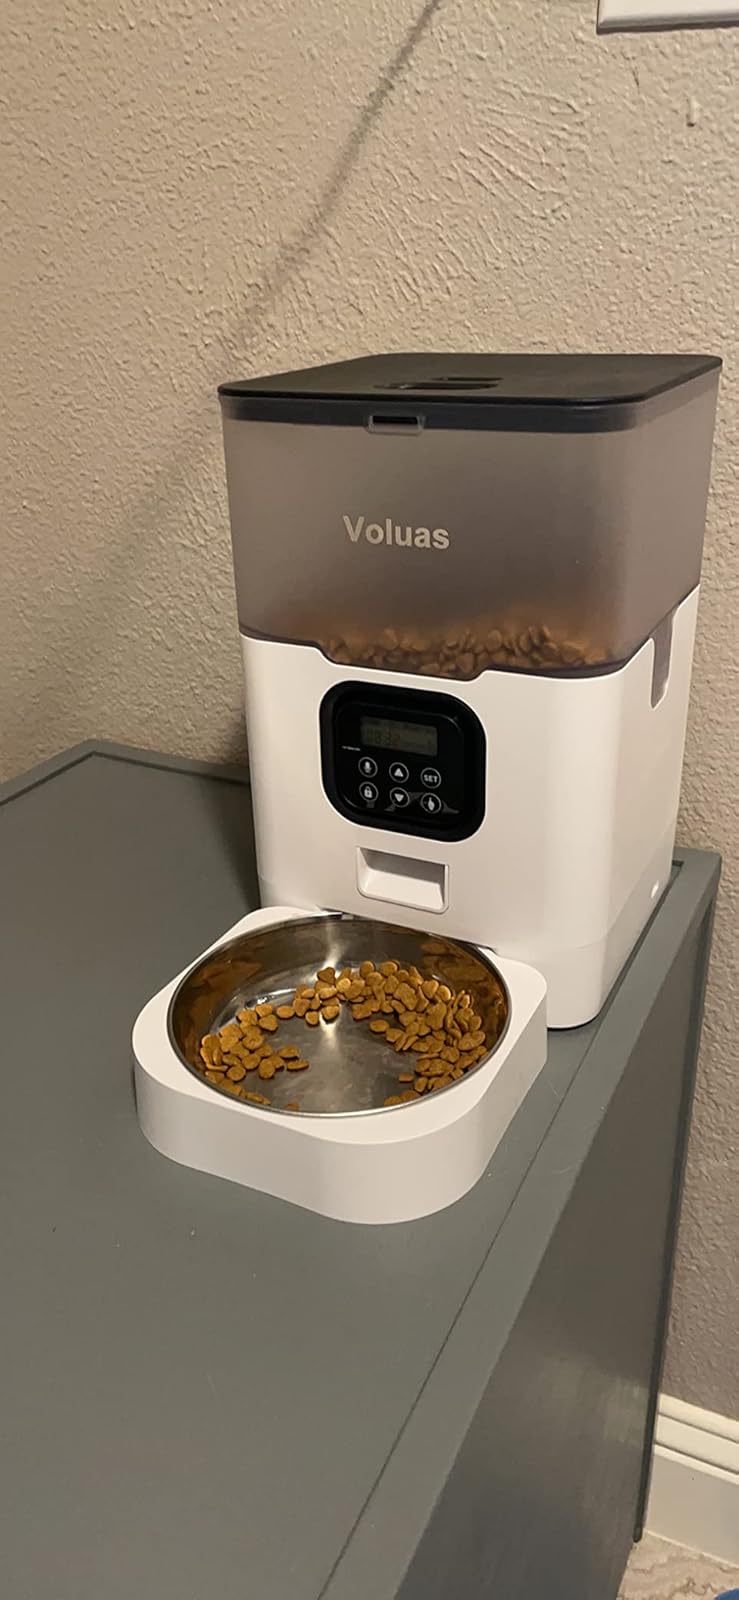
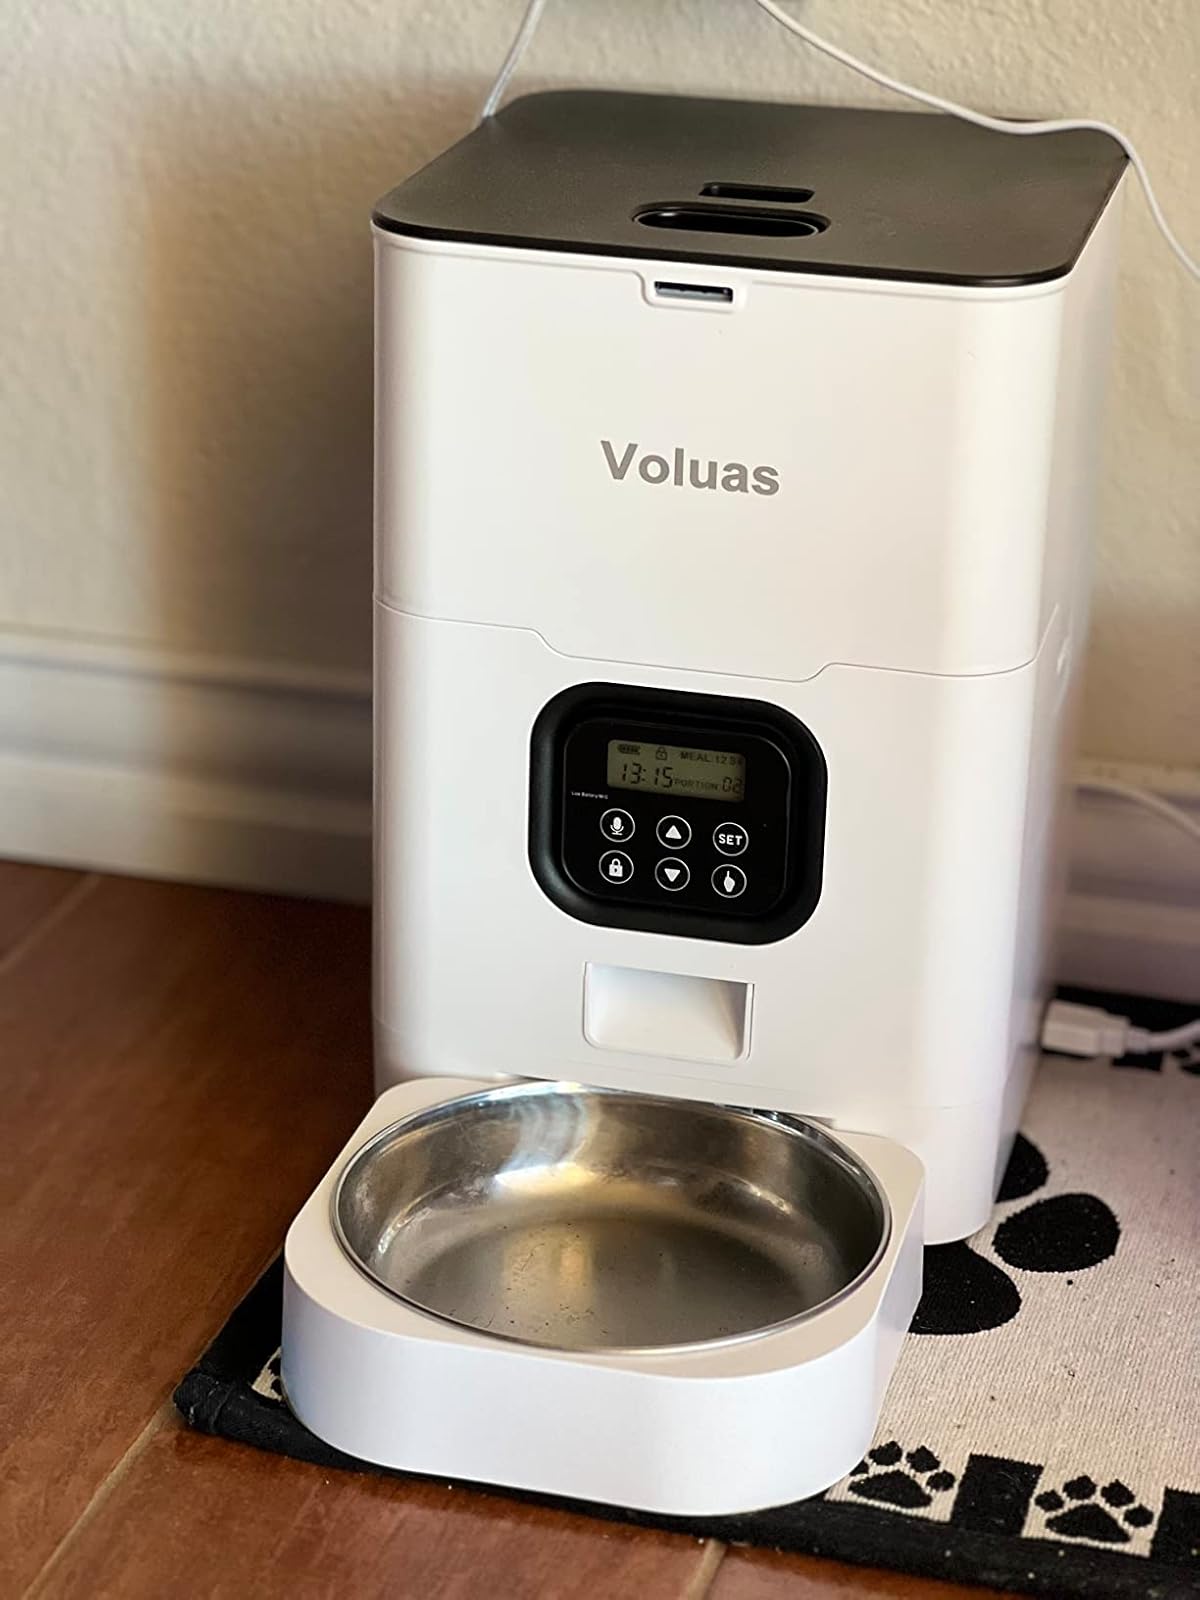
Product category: items_feeder
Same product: no